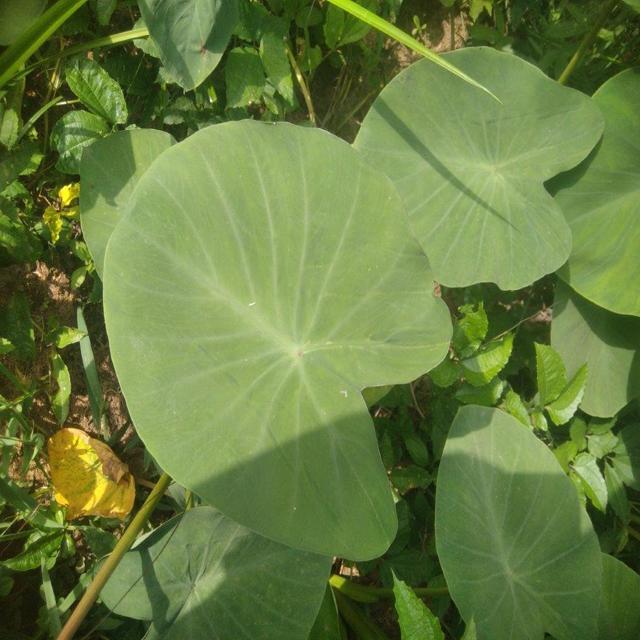
Label: Healthy